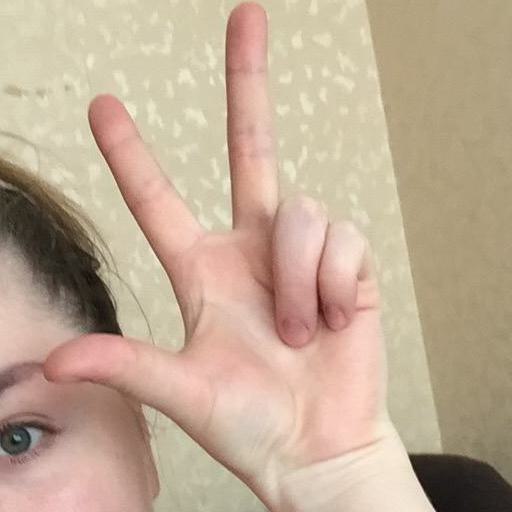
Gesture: three2